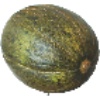
Label: melon_piel_de_sapo